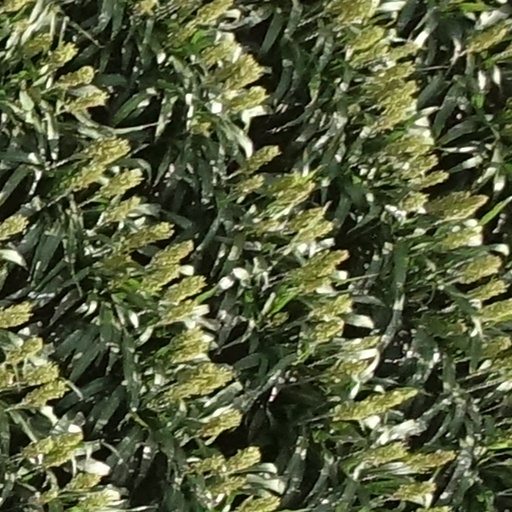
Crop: sorghum